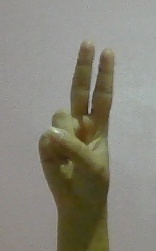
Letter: taa